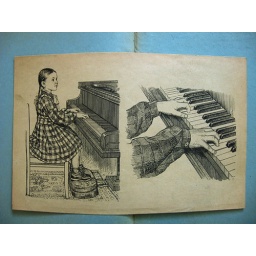
Found in a book from a box of donations to the university library.